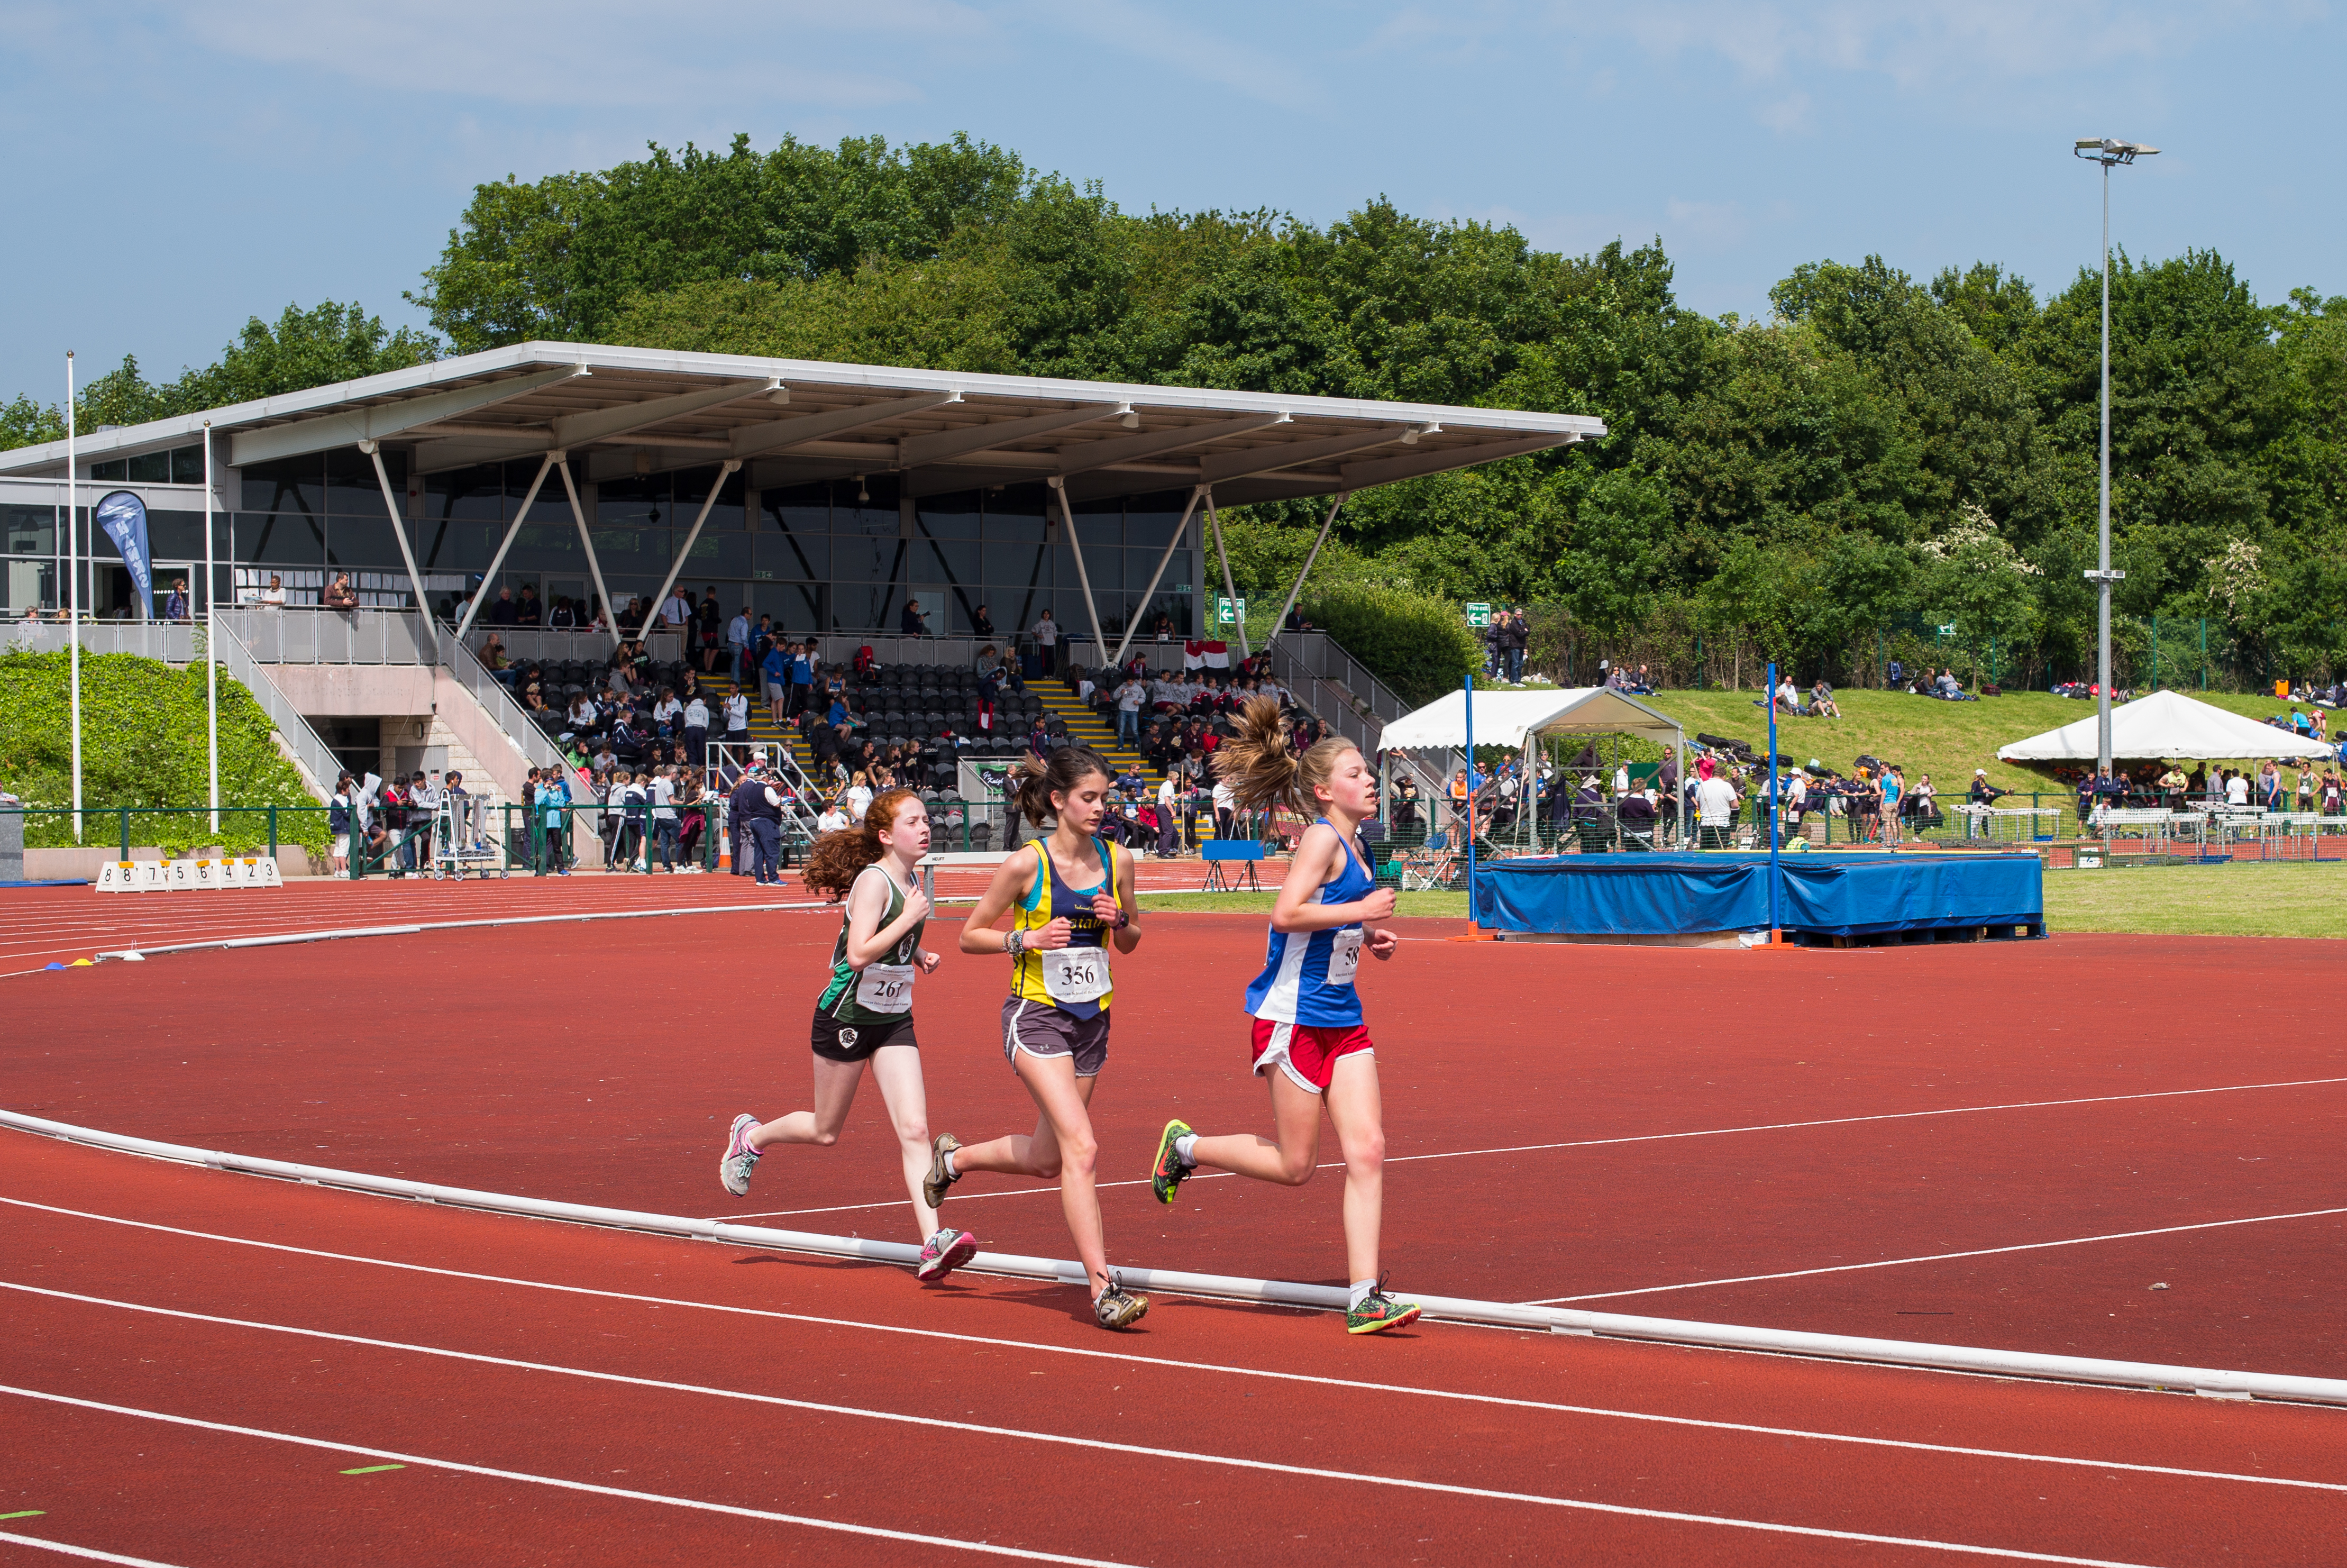
outdoor, track, field, running, jumping, europe, high, runner, ash, england, 2016, race, competition, london, hague, international, girls, m, american, team, sports, boys, racing, 50, school, championship, junior, leica, 240, summilux, varsity, athlete, athletics, athletes, meet, isst, hillingdon, sprint, competition event, track and field athletics, heptathlon, middle distance running, 800 metres